Aleksandr I. Kuprin

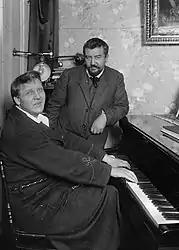
Petersburg, Kuprin (right) with friend, opera singer Fyodor Chaliapin. Photo by K. Bulla (1911)

In Petersburg Kuprin found himself in the center of Russian cultural life. He became friends with Anton Chekhov, whom he regularly corresponded with up until the latter's death in 1904, often seeking his advice. Kuprin's friendship with Ivan Bunin would last almost forty years, continuing in emigration. Another important figure for Kuprin was the scholar and critic Fyodor Batyushkov of "Mir Bozhiy". The 150 letters that are extant represent a minor part of their vast correspondence. Later Kuprin expressed much gratitude to Viktor Mirolyubov, who, as well as Maxim Gorky, exerted strong influence upon his career.